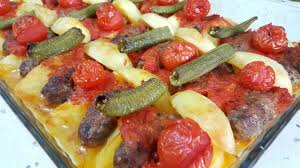
Yemek: izmir_kofte